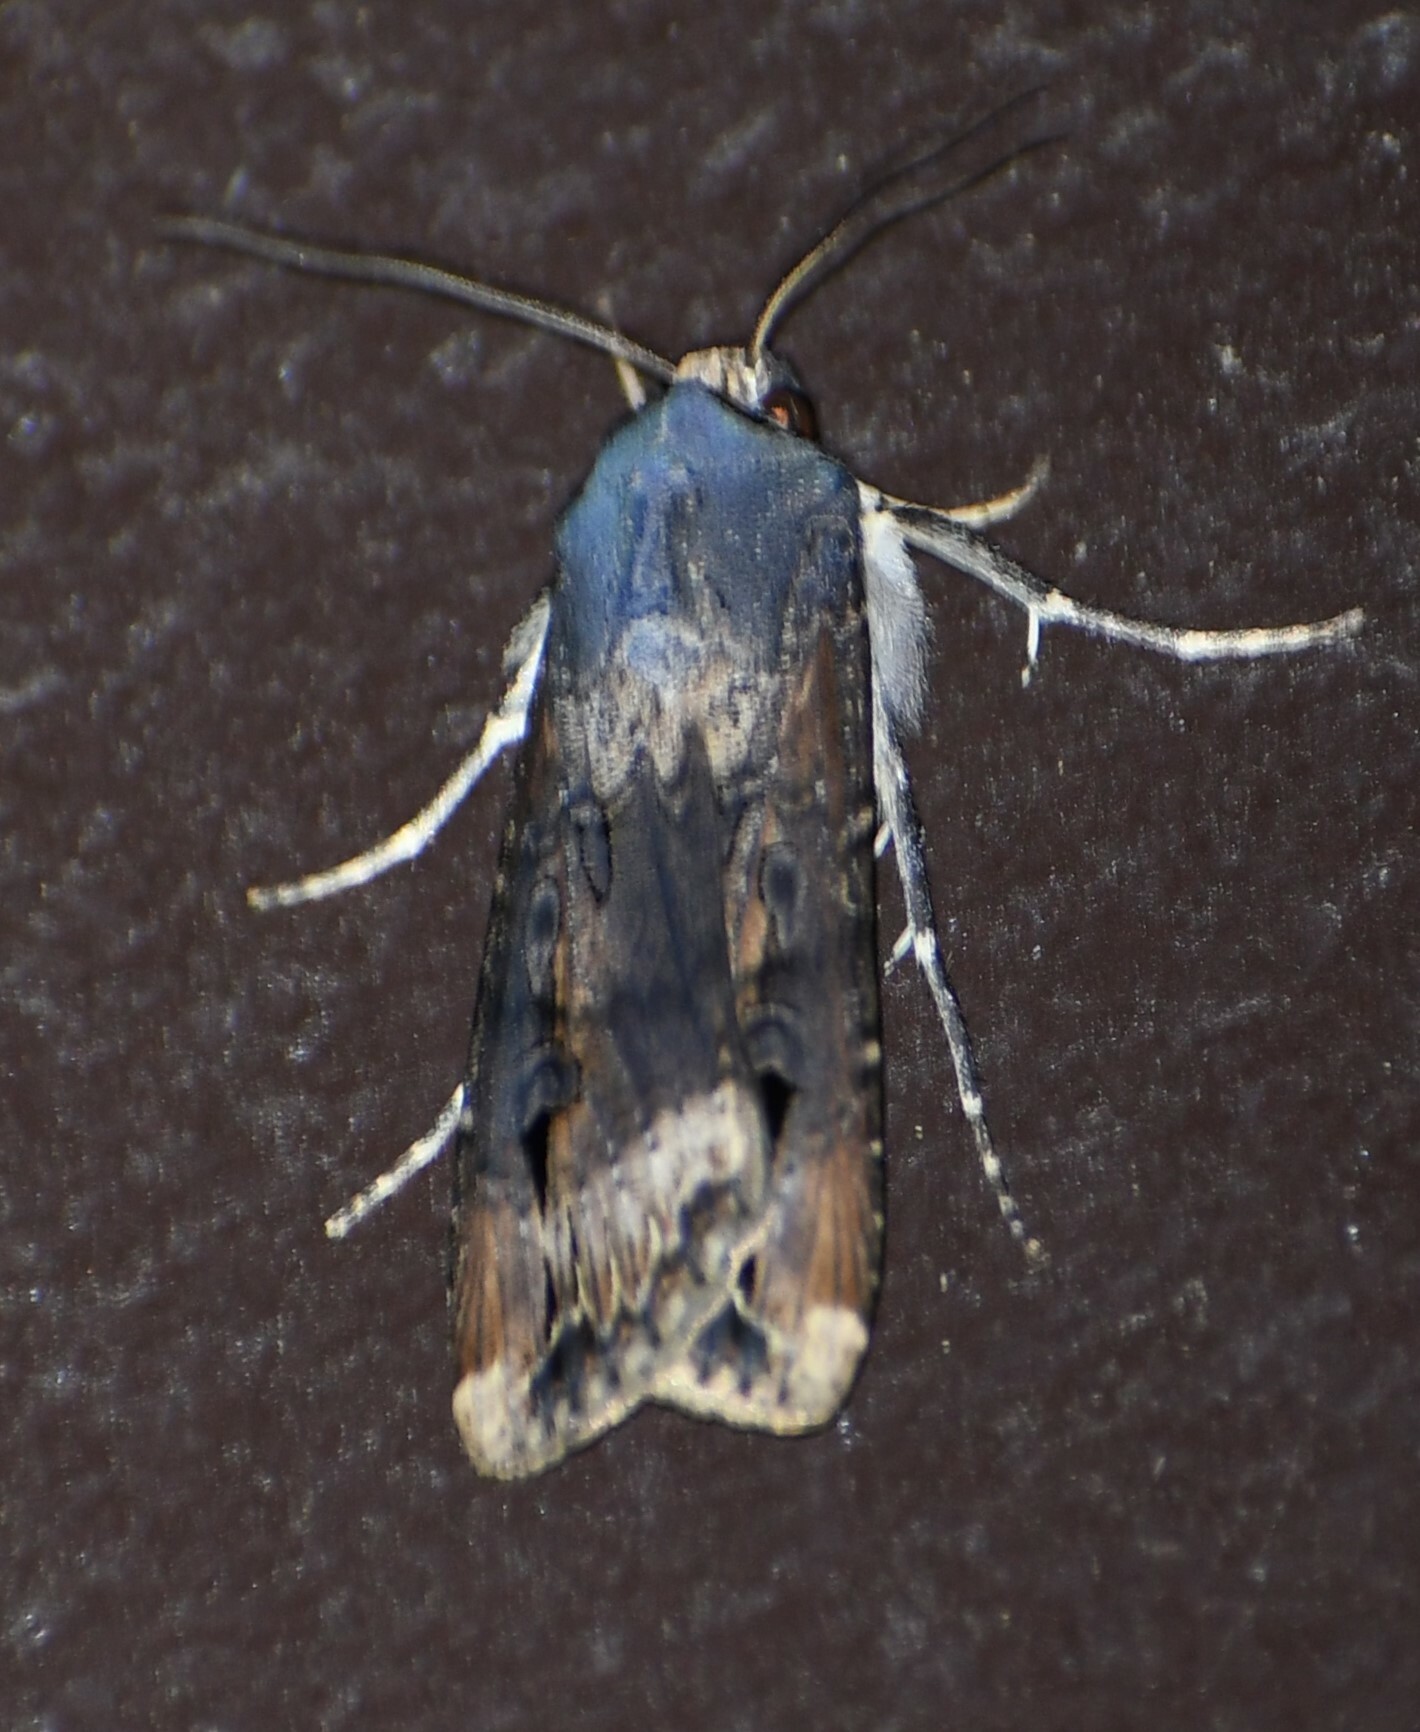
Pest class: cutworms